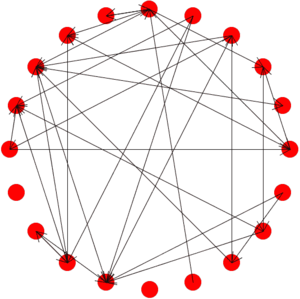
La théorie des graphes est la discipline mathématique et informatique qui étudie les graphes, lesquels sont des modèles abstraits de dessins de réseaux reliant des objets. Ces modèles sont constitués par la donnée de sommets, et d'arêtes entre ces sommets ; ces arêtes sont parfois non-symétriques et sont appelés des flèches.